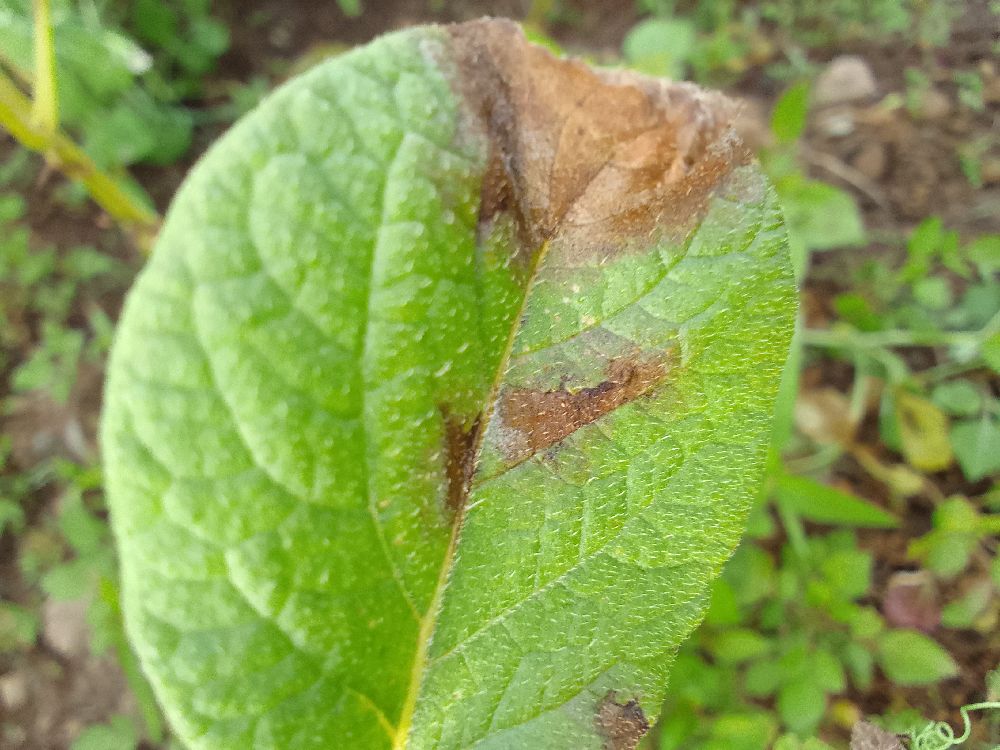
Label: Late blight